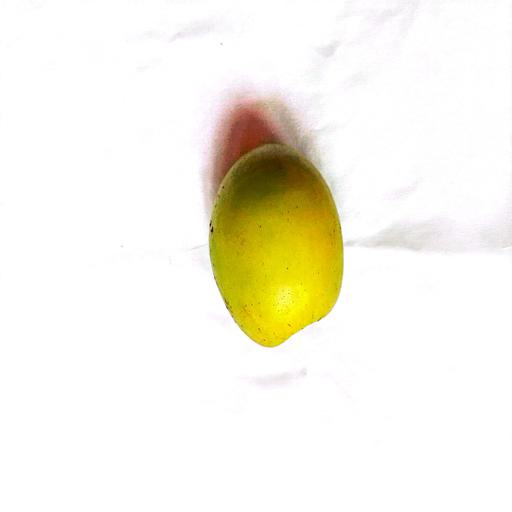
Label: healthy